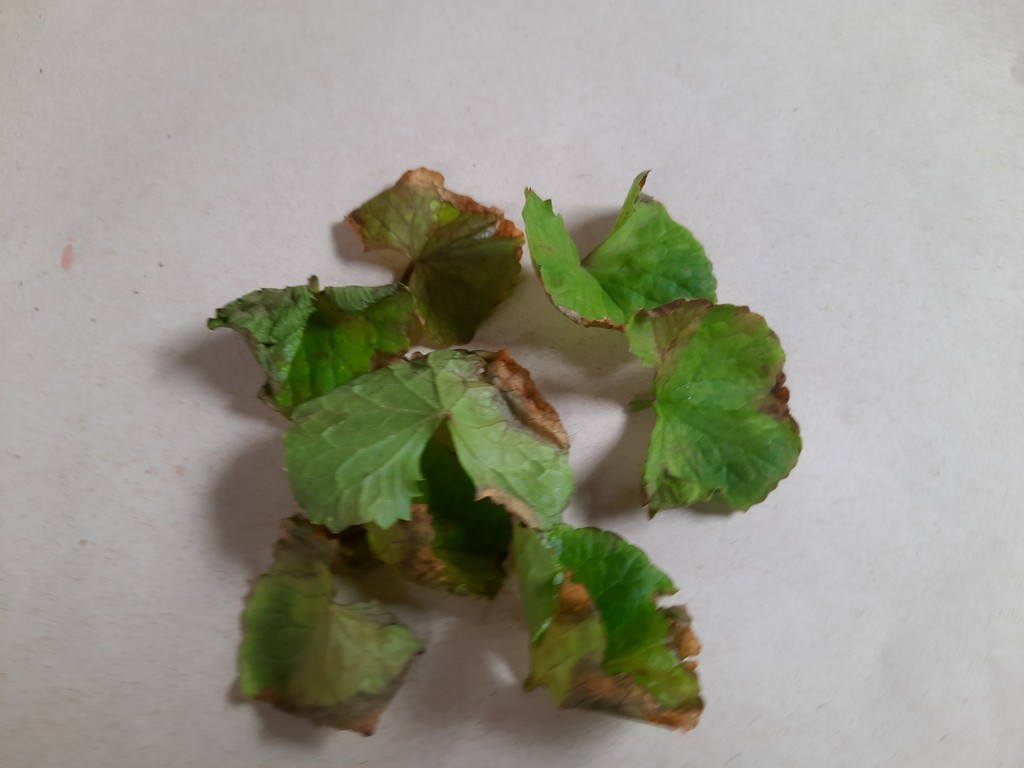
Label: Unhealthy